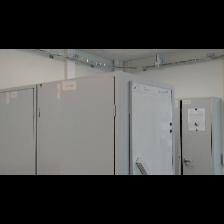
Label: NonHuman